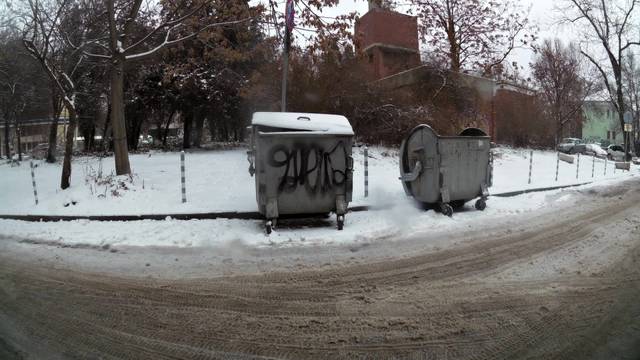
Region: Bulgaria
Coordinates: 42.698, 23.346